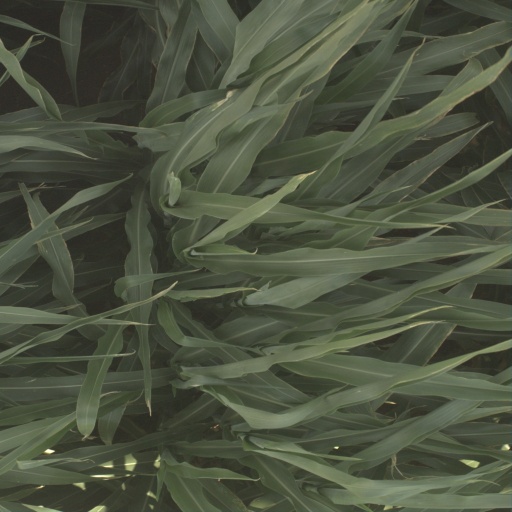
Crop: sorghum